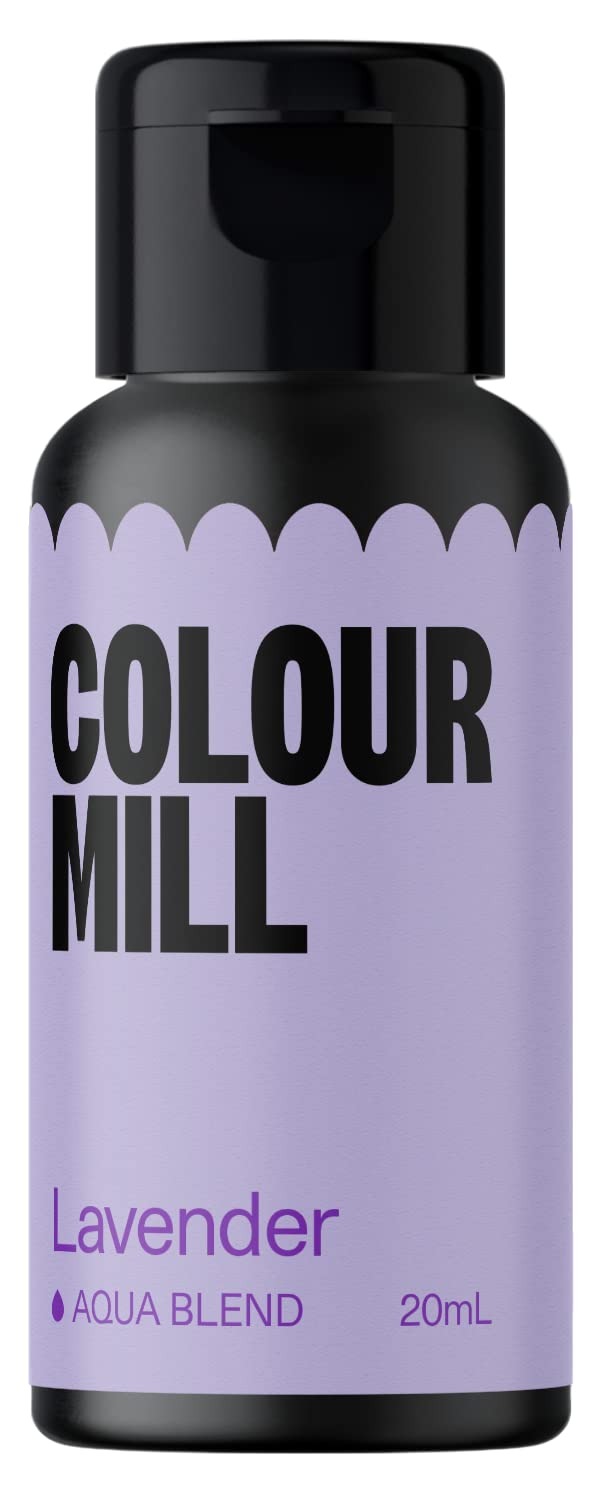
Item Name: Colour Mill Aqua Blend Food Coloring Liquid – 20ml Food Grade Water Based Natural Food Coloring – Cake Decorating Food Paint for Icing, Cupcakes, Fondant, Cocktails – Kosher, Vegan Friendly - Lavender
Bullet Point 1: For food products incompatible with oil and fat
Bullet Point 2: Works with royal icing, macarons, jellies, fondant, meringue and beverages
Bullet Point 3: No added sugar
Bullet Point 4: Free of common allergens
Product Description: <b>Colour Mill Lavender Aqua Blend</b><br><br>Boy do we love her. This dusty shade of light purple is as beautiful as she is sweet (depending on the jelly of course).<br><br>With oil, royal icing can spoil and macaroons can crack, so Colour Mill’s unique Aqua Blend pigments are your best friend for turning oil-and-fat-incompatible products into bold and brilliant bakes. <br><br>Using more drops will increase the intensity of color. Using less will create softer hues. Build the color slowly as you mix your batter to achieve your desired hue.<br><br>Using more drops will increase the intensity of color. Using less will create softer hues. Build the color slowly as you mix your batter to achieve your desired hue.<br><br>Before getting started, use the bottle lid to pop a hole in the seal and give the bottle a good shake. Colour Mill’s pigments pack a punch so take it slow when coloring, starting with just a few drops and mixing as you go. Tip: If you have time and for the best results, let your mixture sit overnight.<br><br>Products, facility & packing lines all free of the 14 common allergens celery, cereals containing gluten, crustaceans, eggs, fish, lupin, milk, mollusks, mustard, nuts, peanuts, sesame seeds, sulphur dioxide and soya<br><br>Aqua Blend pigments cannot be used with oil- and fat-dispersible ingredients.<br><br>Store in a cool dry place away from sunlight.
Value: 0.68
Unit: Fl Oz

Price: 9.94